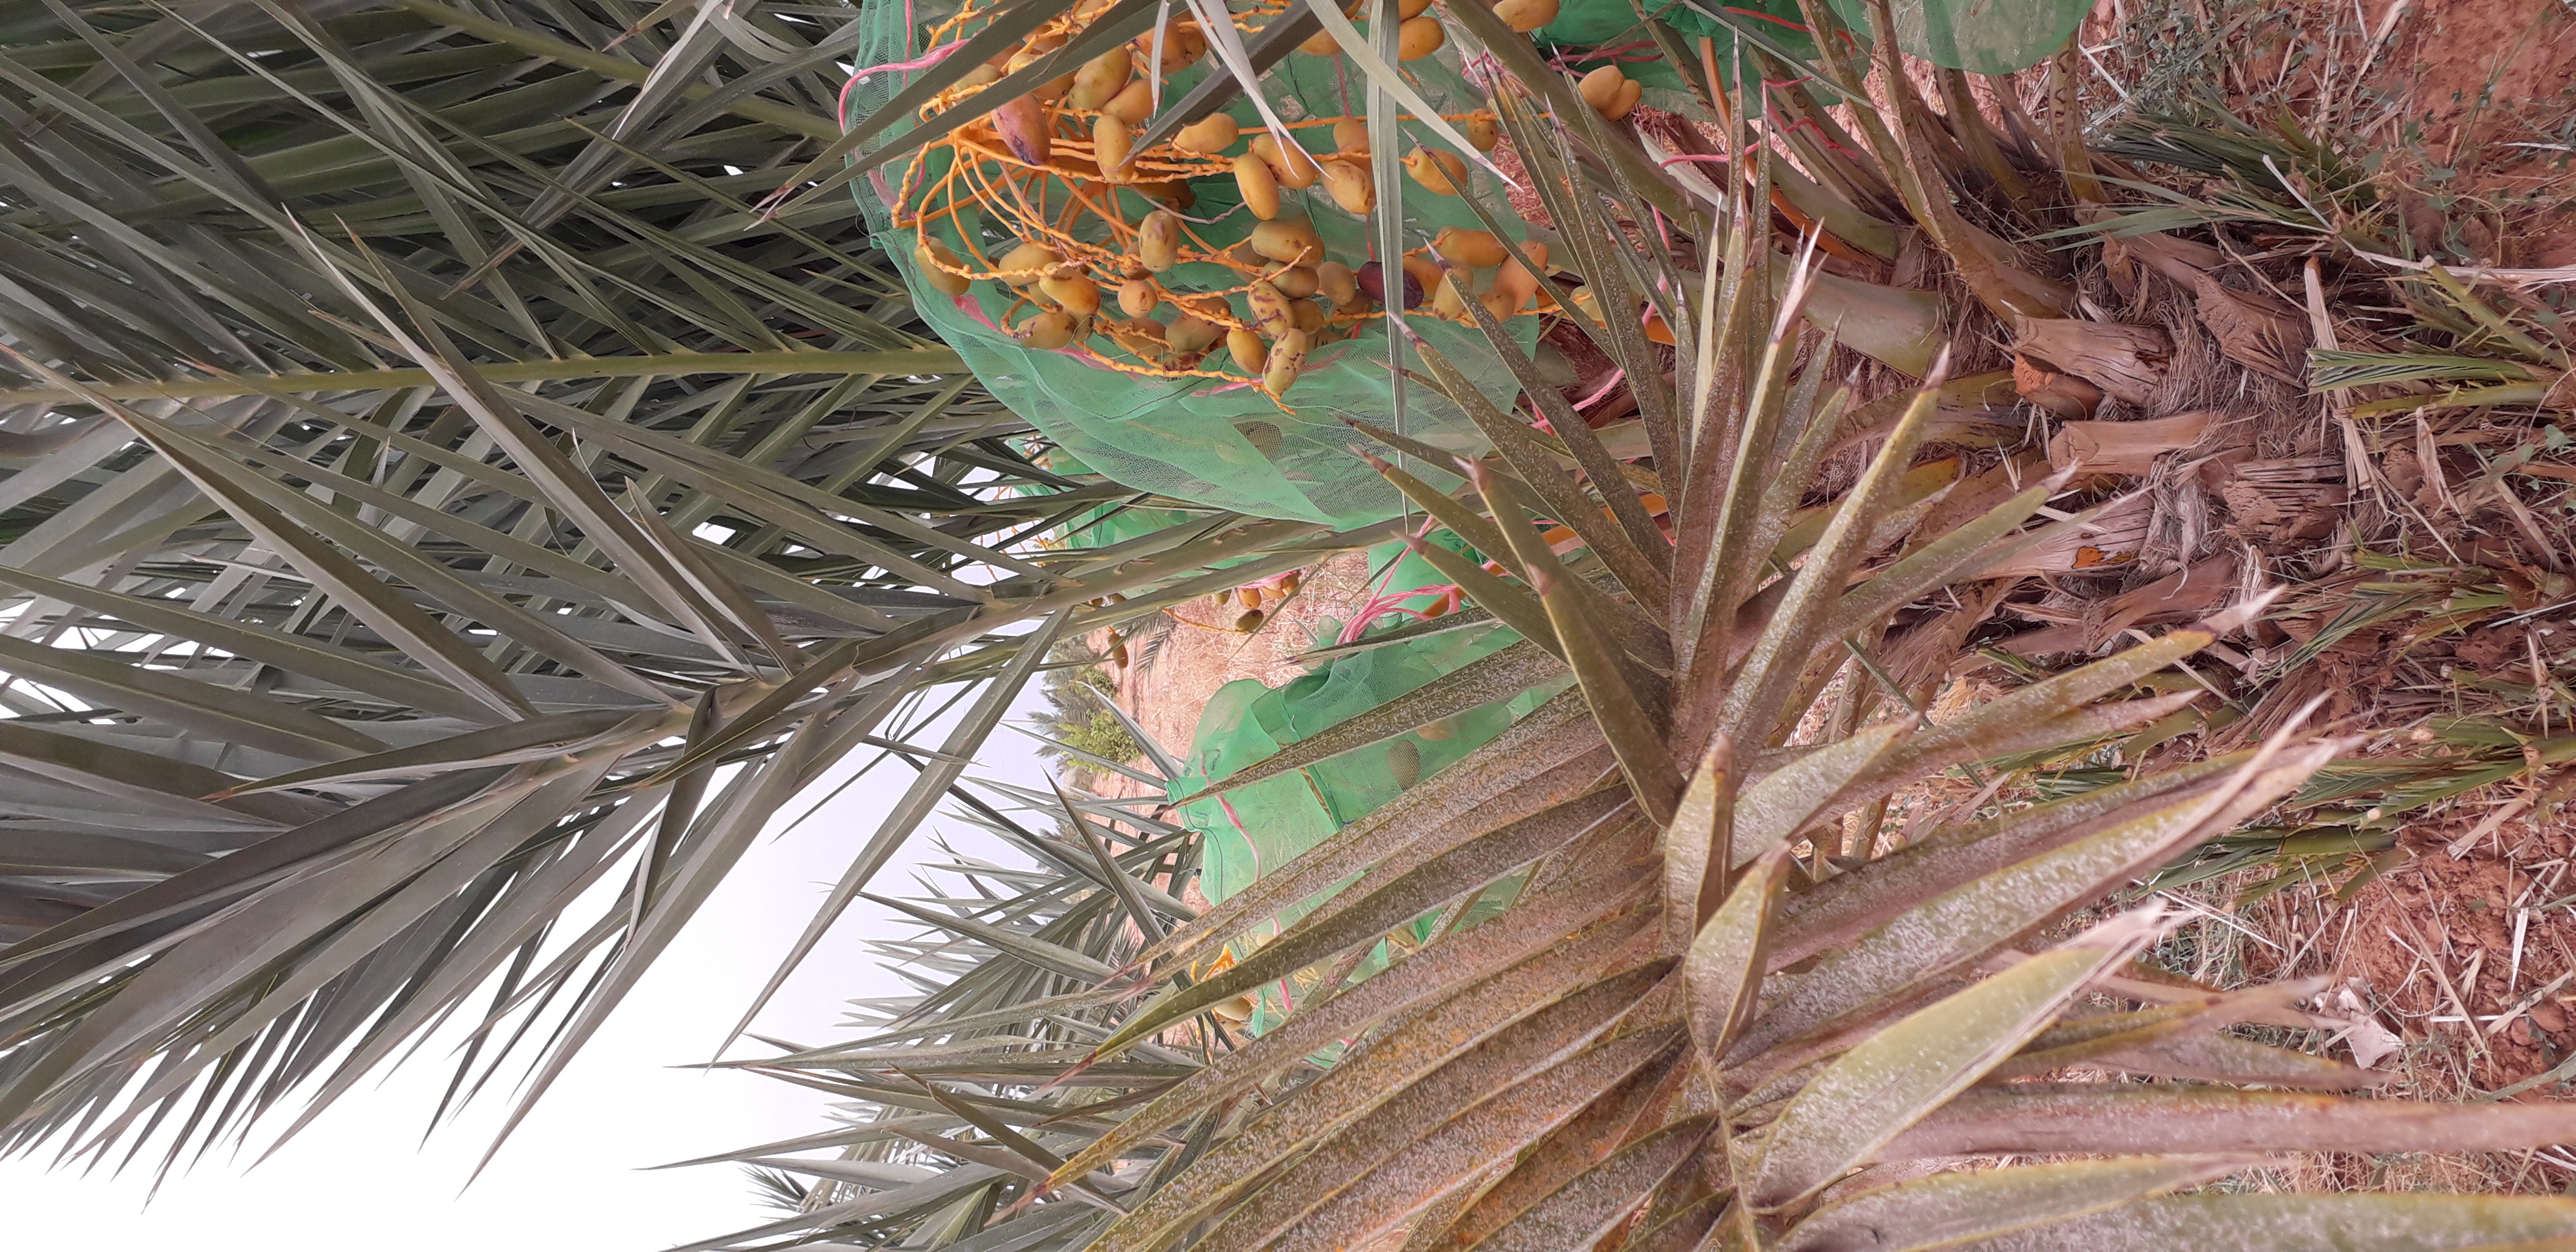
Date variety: Boumajhoul